Promotion (rank)

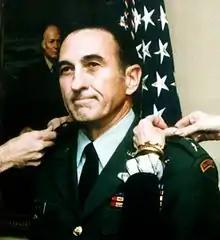
Promotion in the military: Louis C. Menetrey, United States Army, promoted to lieutenant general in 1982.

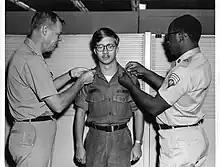
Promotion in the military: United States Army, enlisted promotion 1972

A promotion is the advancement of an employee's rank, role or position in an organizational hierarchy system. Promotion may be an employee's reward for good performance, i.e., positive appraisal.